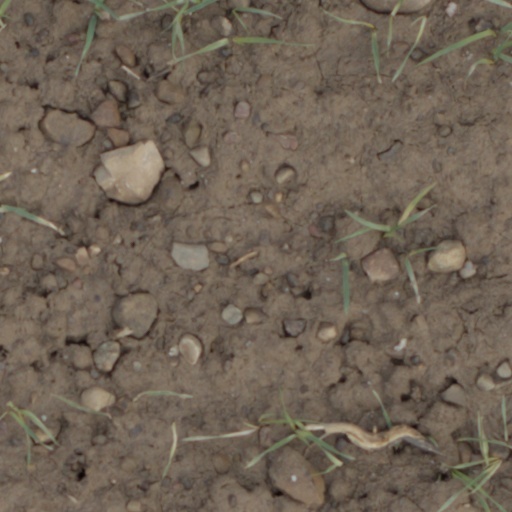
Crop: wheat